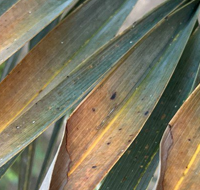
Label: Potassium Deficiency